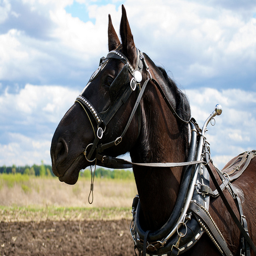
A bridled horse with the sky and grass in the background.
A horse with harness is standing in a field.
A black horse in a full harness looking at something.
A pretty horse is dressed up with bridles.
There is a horse standing in a field